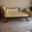
Label: couch